Lovers' lane

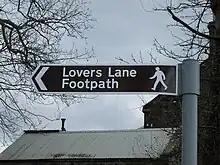
Sign for a lovers' lane in Maybole, Scotland

A lovers' lane is a secluded area where people kiss, make out, or engage in sexual activity. These areas range from parking lots in secluded rural areas to places with extraordinary views of a cityscape or other features. The Oxford English Dictionary records use of the phrase "lovers' lane" from 1853.